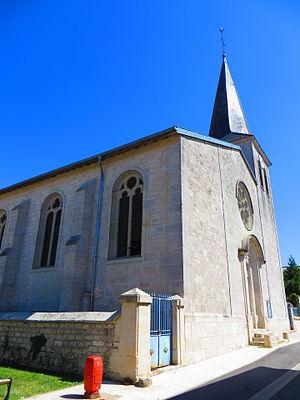
Haudainville L'église Saint-Symphorien
Haudainville est une commune française située dans le département de la Meuse, en région Grand Est.